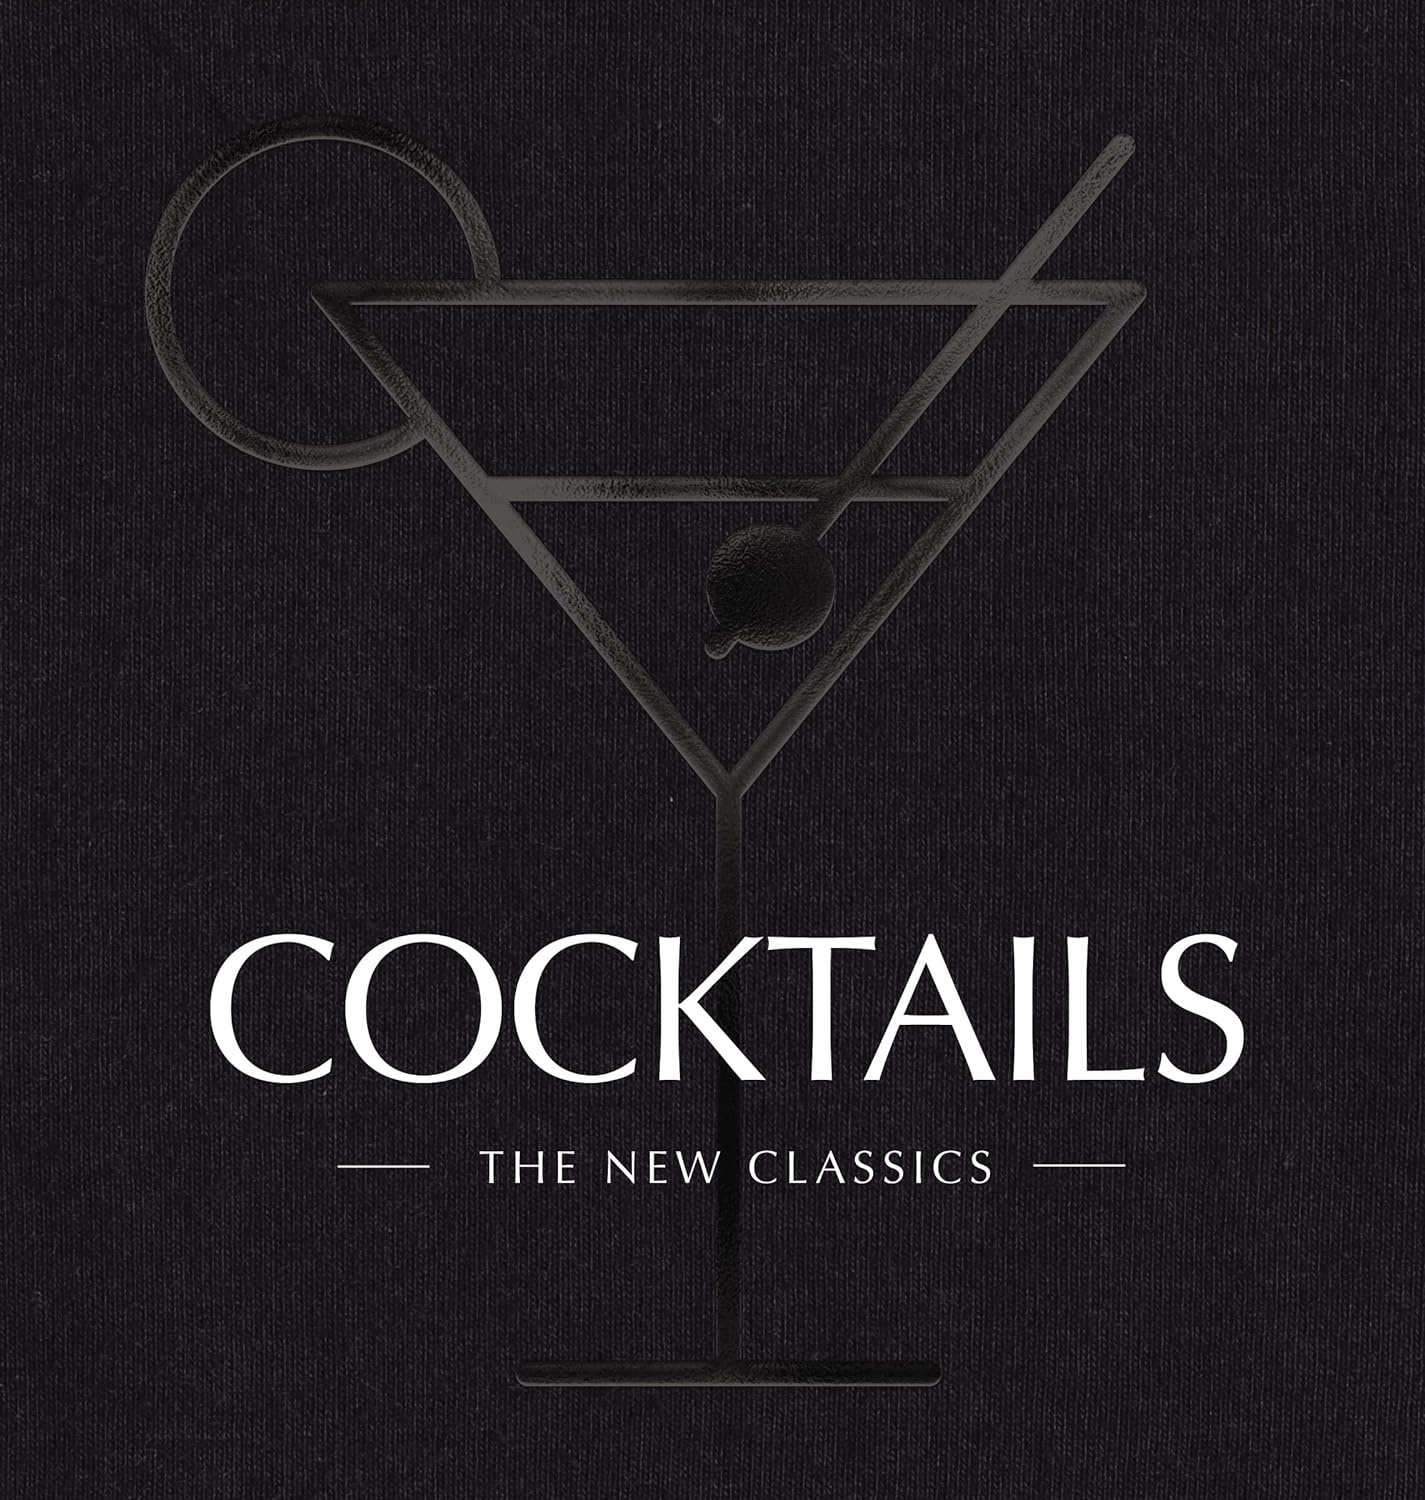
Cocktails, The New Classics
Brand: Finch Gifts and Interiors
Category: Food, Beverages & Tobacco > Beverages > Alcoholic Beverages > Premixed Spirits & Cocktail Mixes > Beer-Based Cocktails